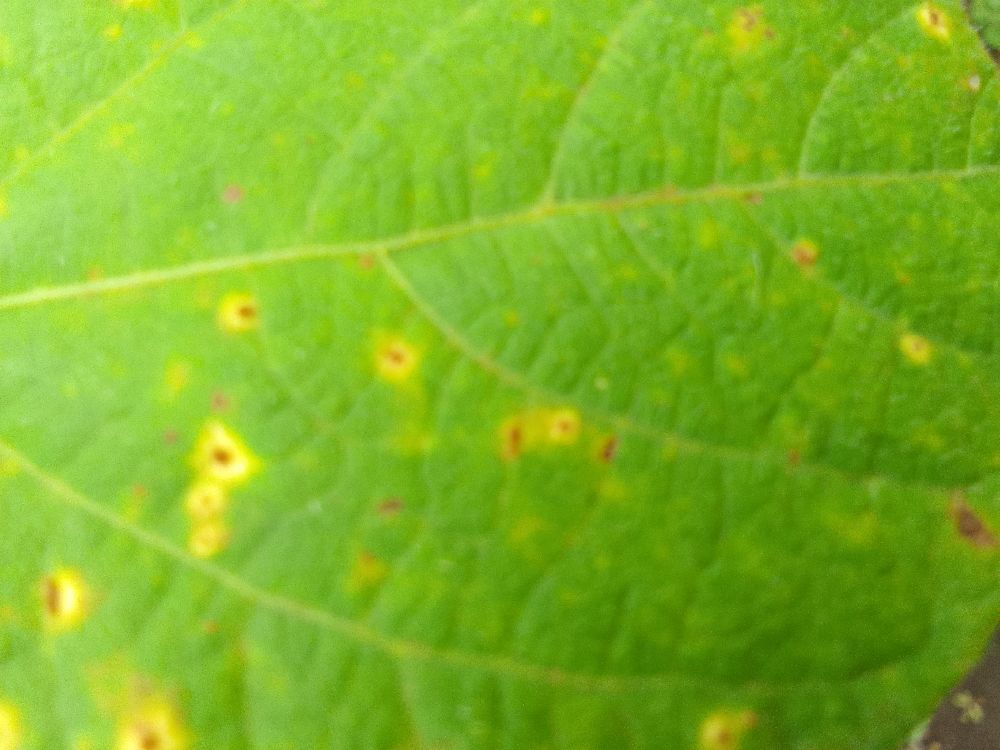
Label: rust